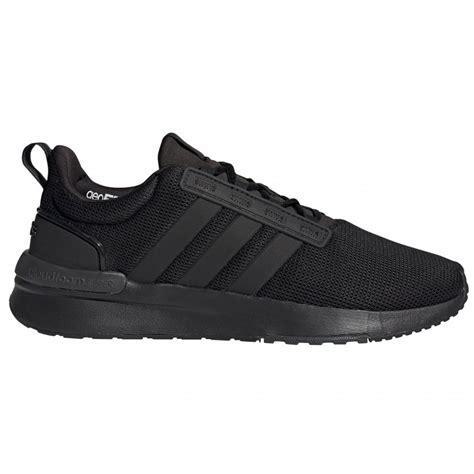
Brand: Adidas
Model: Racer TR21